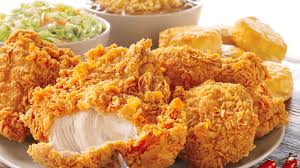
Waste category: biological